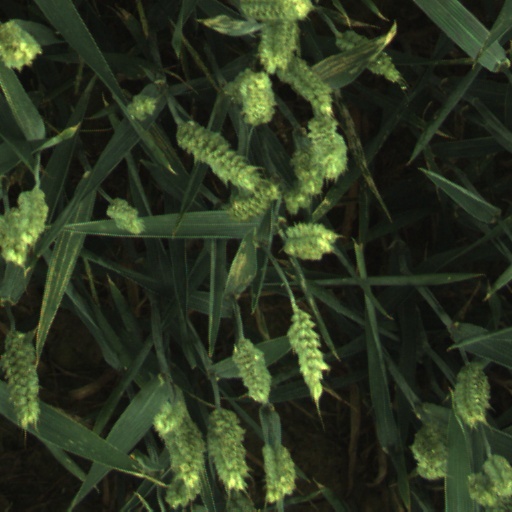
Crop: wheat